Jervis Gordon Grist Mill Historic District

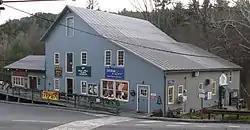
Upper Mill

The Jervis Gordon Grist Mill Historic District, also known as the Milford Grist Mill and Rowe's Mill, is an historic grist mill and national historic district that are located in Milford, Pike County, Pennsylvania.